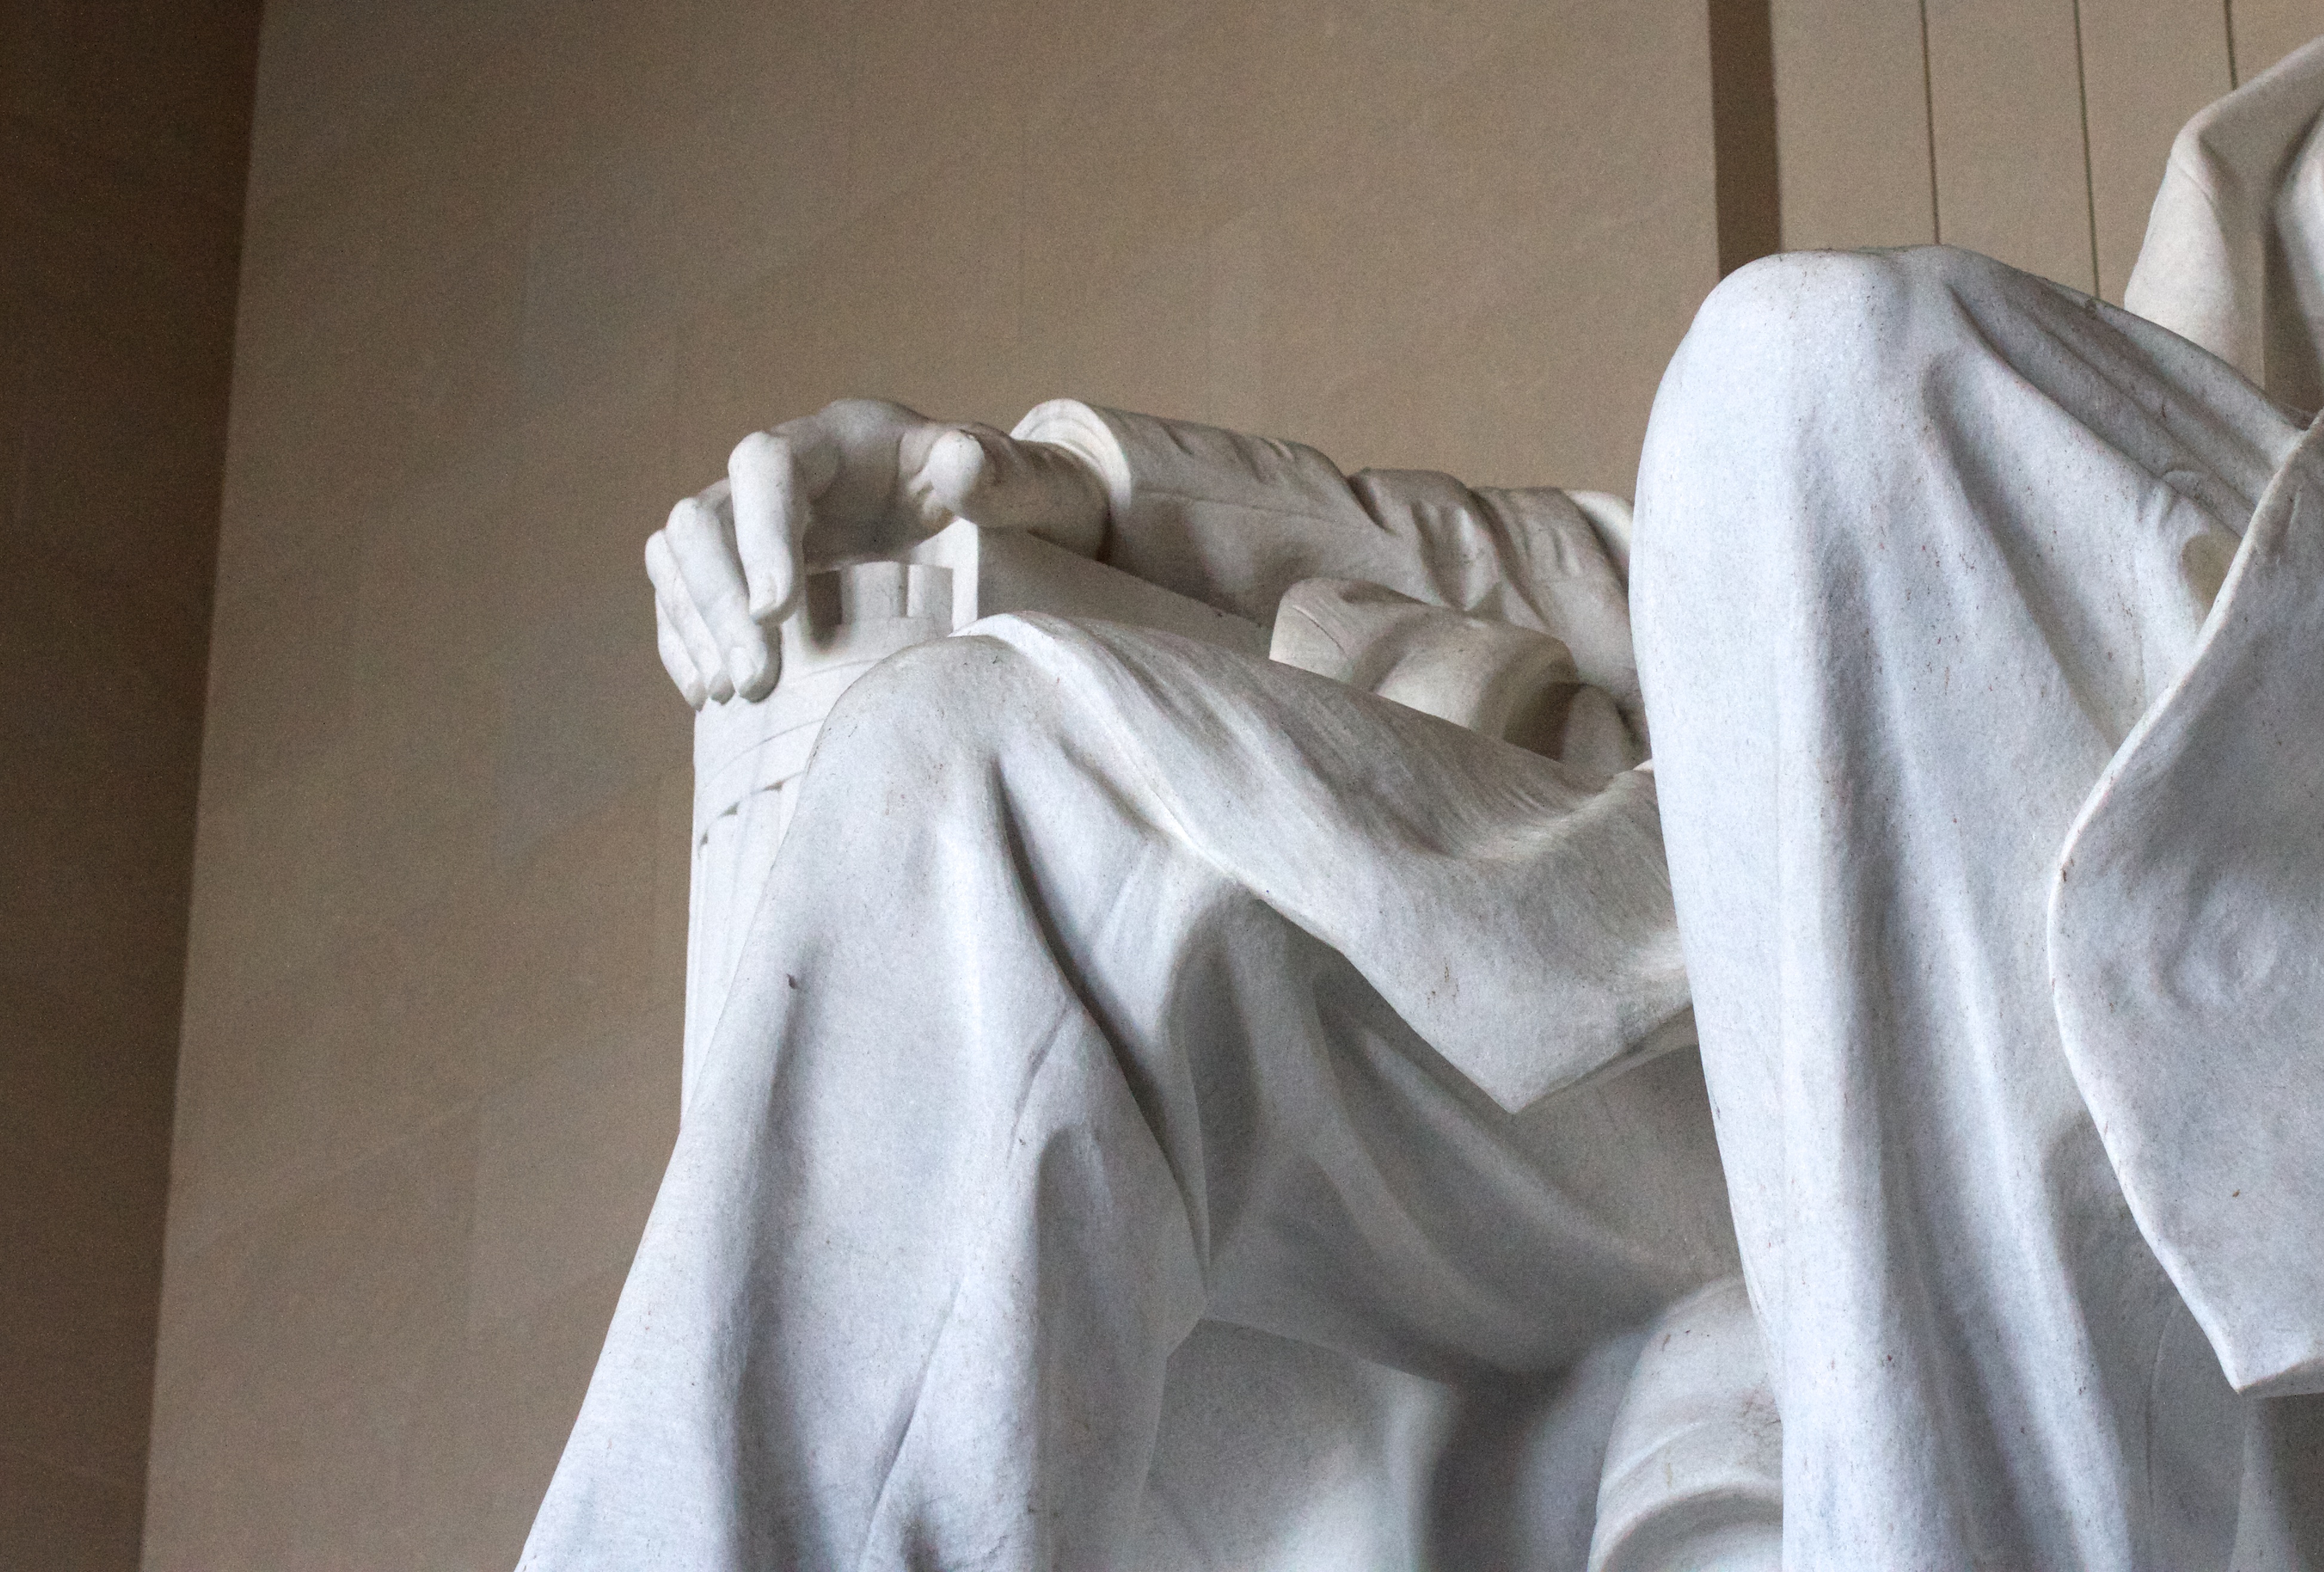
white, clothing, wedding dress, material, interior design, textile, sculpture, art, dress, gown